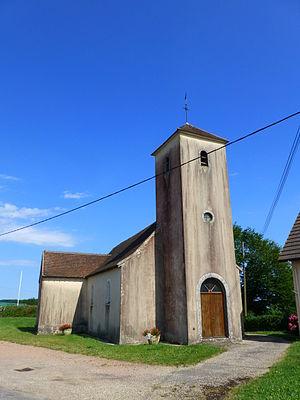
Villeneuve-en-Montagne est une commune française située dans le département de Saône-et-Loire en région Bourgogne-Franche-Comté.